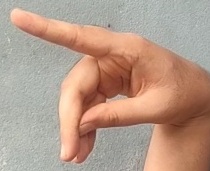
ASL sign: P